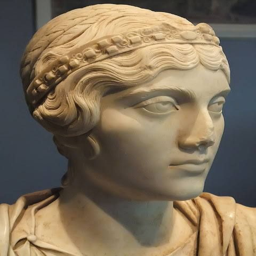
marble bust of a young woman